John Winter Jones

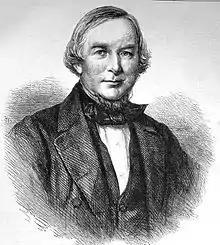
Engraving of John Winter Jones

John Winter Jones (16 June 1805 – 7 September 1881) was an English librarian. He was Principal Librarian of the British Museum between 1866 and 1873. He was the first President of the Library Association in the U.K.